XTC

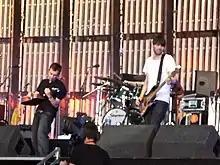
Among 1990s Britpop bands, XTC were particularly influential on Blur (pictured 2009).

The band's early influences included disco, dub reggae, music hall, the Beatles, Free, the Kinks, Captain Beefheart, the Stooges, the New York Dolls, Cockney Rebel, Motown, Can, David Bowie, the Groundhogs, Black Sabbath, and the organ-dominated records of Johnny and the Hurricanes. The New York Dolls' single "Jet Boy" was a particular favorite for XTC. Partridge denied in 2019 that the Velvet Underground were an influence, but in 1984 expressed a fondness for "things with pounding piano, everything from Velvet Underground's 'I'm Waiting for My Man', to things that people like the Beatles or the Rolling Stones did at any time I just love banana-fingers piano." Moreso than Partridge, Moulding was fond of heavy metal groups such as Black Sabbath and Uriah Heep, as well as Deep Purple, Cream, and Free.